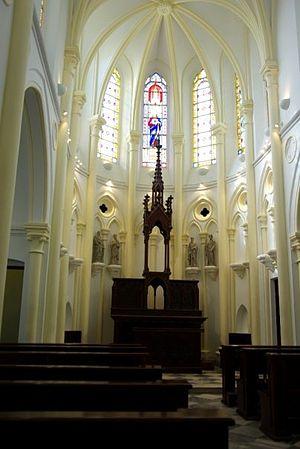
Le Sanatorium de Béthanie, ou simplement Béthanie, est un immeuble historique situé à Pok Fu Lam, à Hong Kong, construit en 1875 comme un sanatorium par la Société des Missions Étrangères de Paris. C'est un bâtiment historique de Grade II selon les Monuments Historiques de Hong Kong.